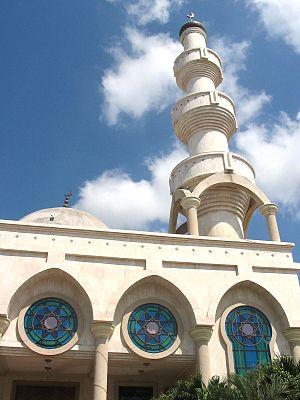
Maicao est une municipalité située dans le département de La Guajira en Colombie, près de la frontière avec le Venezuela.
La mosquée Omar Ibn Al-khattaab est une mosquée située à Maicao, département de La Guajira, en Colombie.